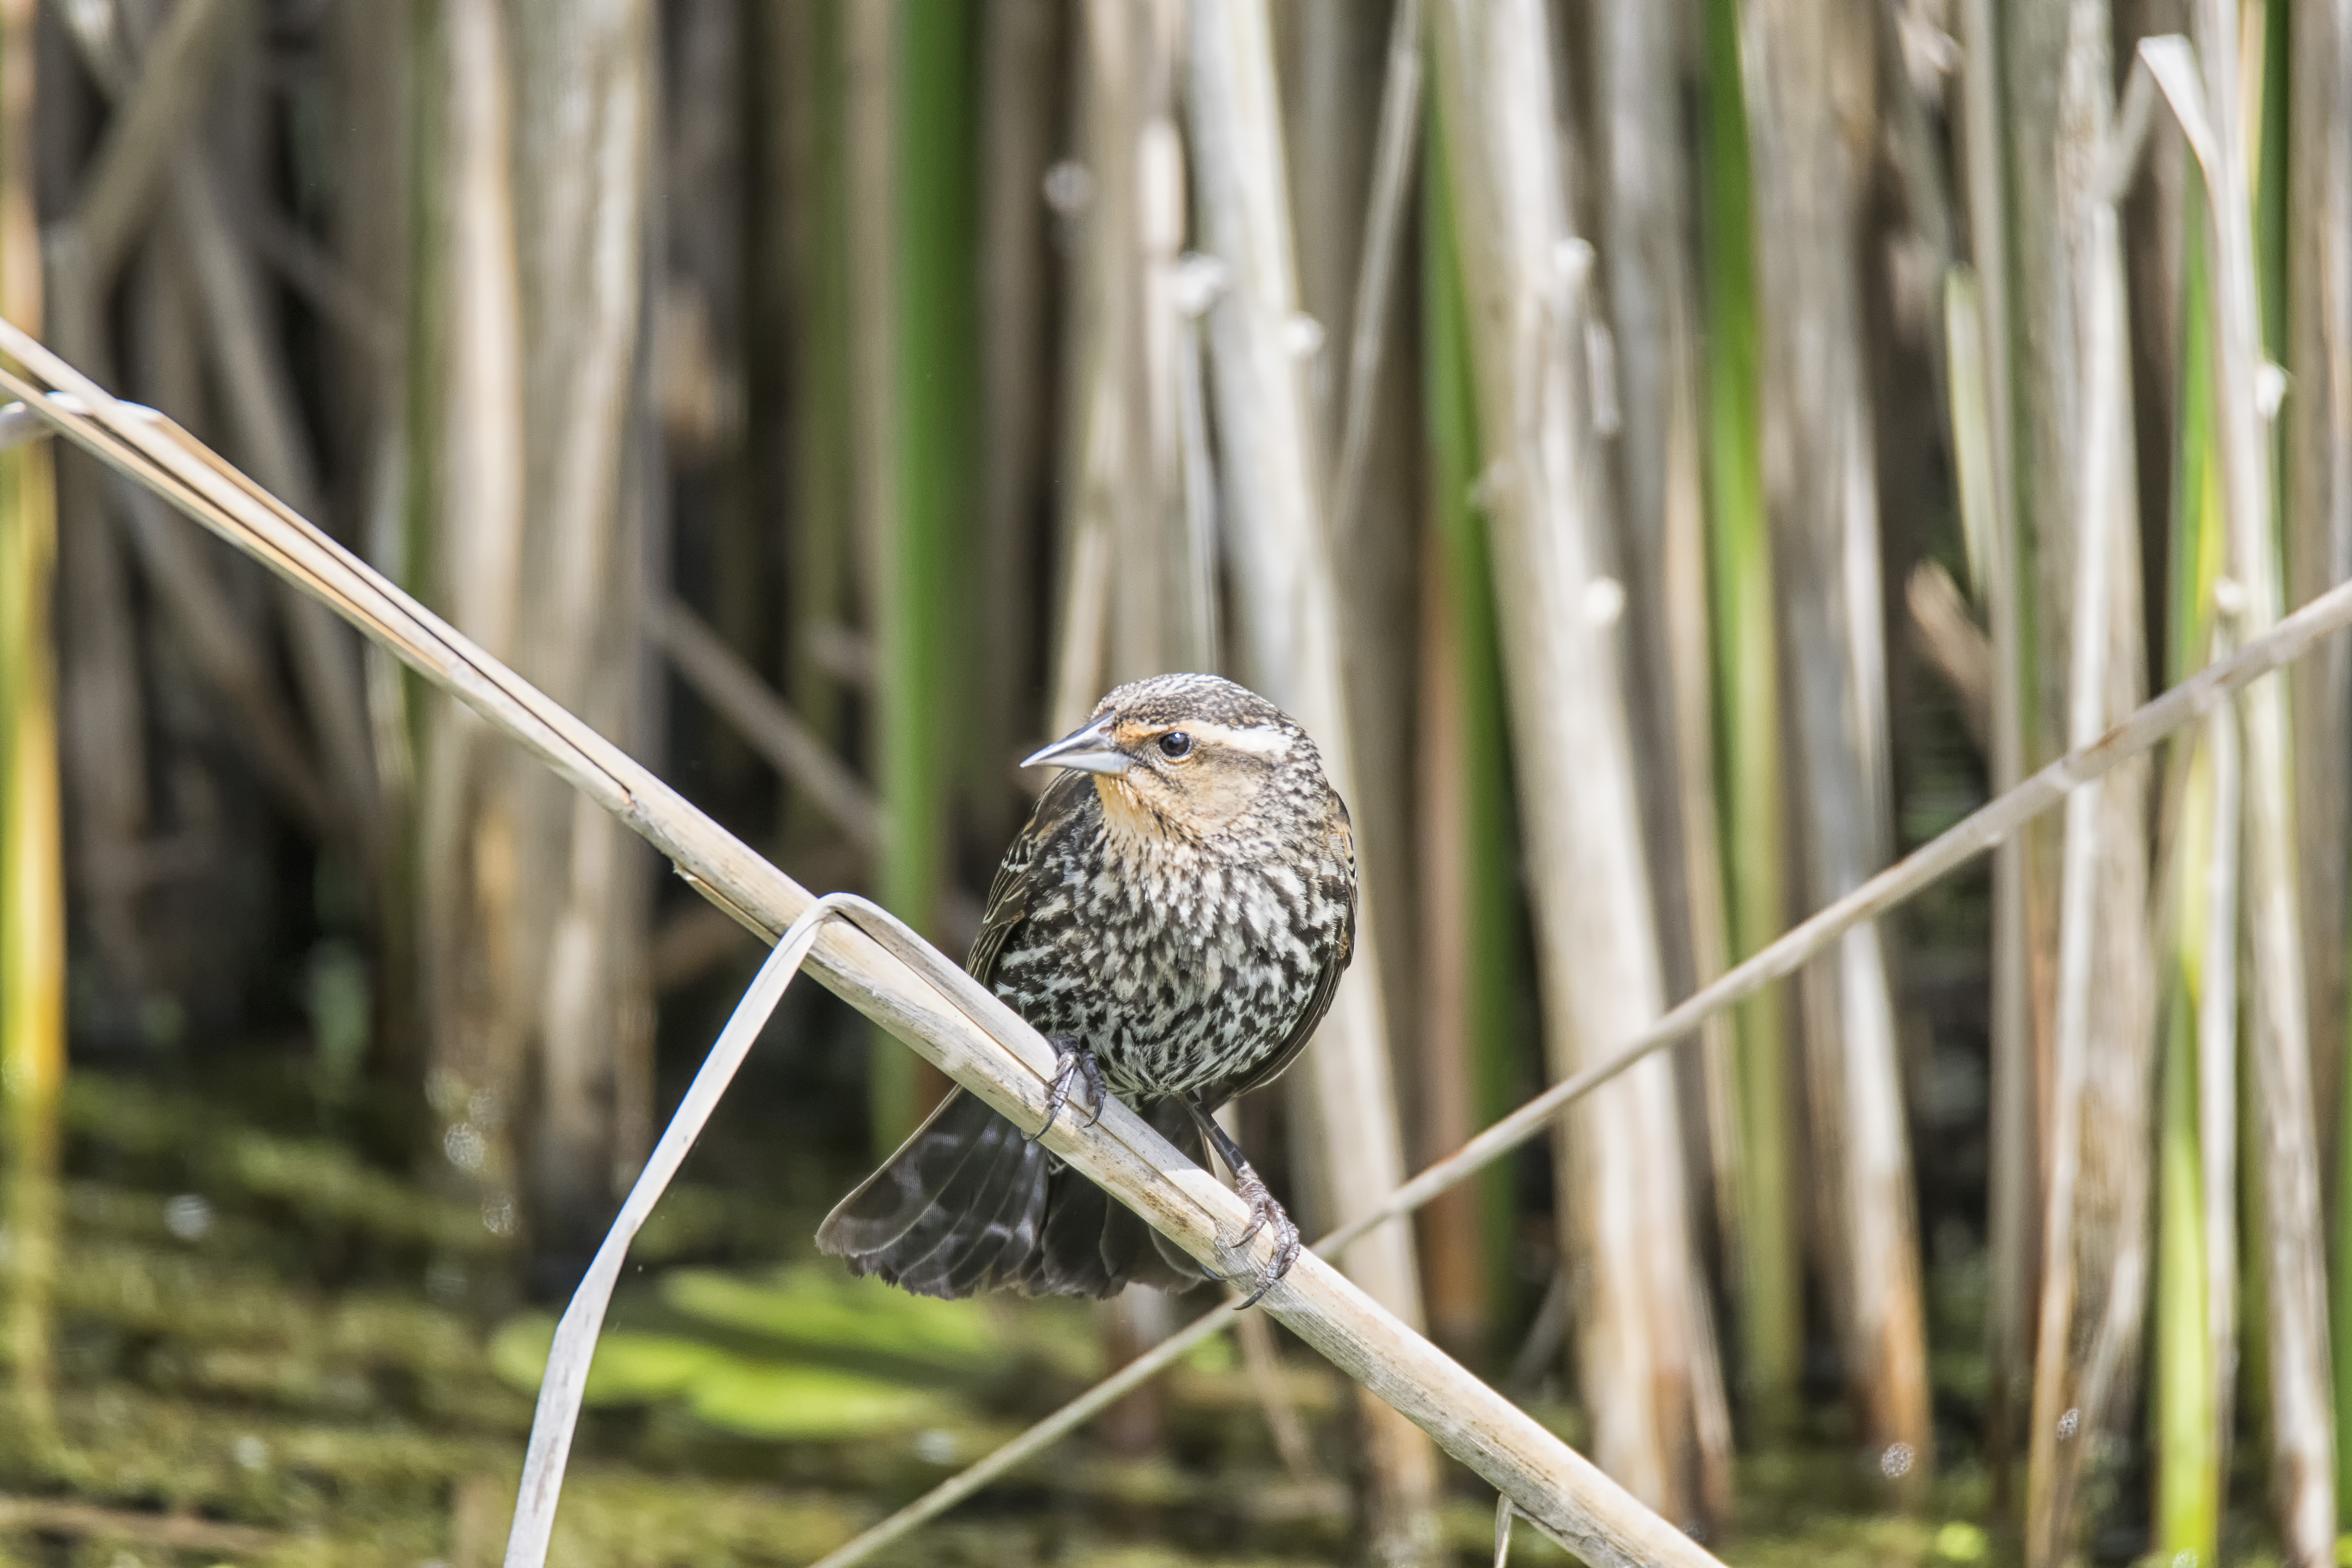
nature, branch, bird, wildlife, red, beak, winged, fauna, canada, a, vertebrate, sparrow, quebec, finch, blackbird, sherbrooke, oiseau, carouge, paulettes, old world flycatcher, perching bird